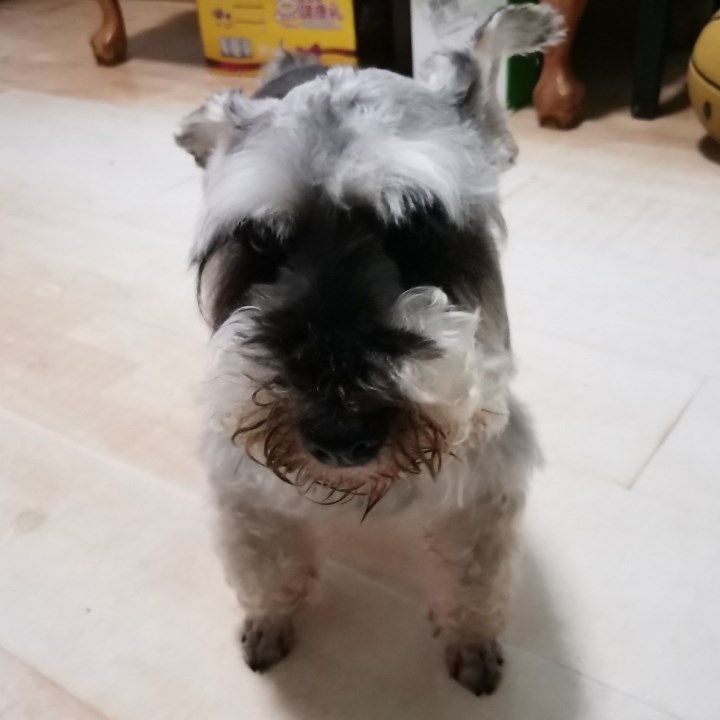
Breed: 2342-n000102-miniature_schnauzer